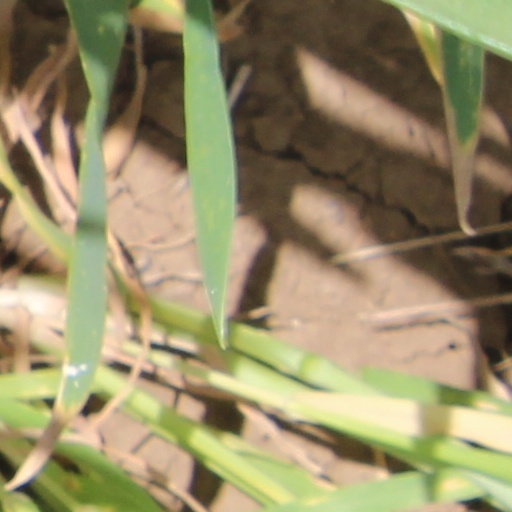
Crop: wheat